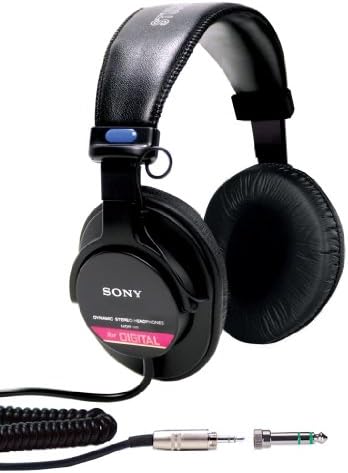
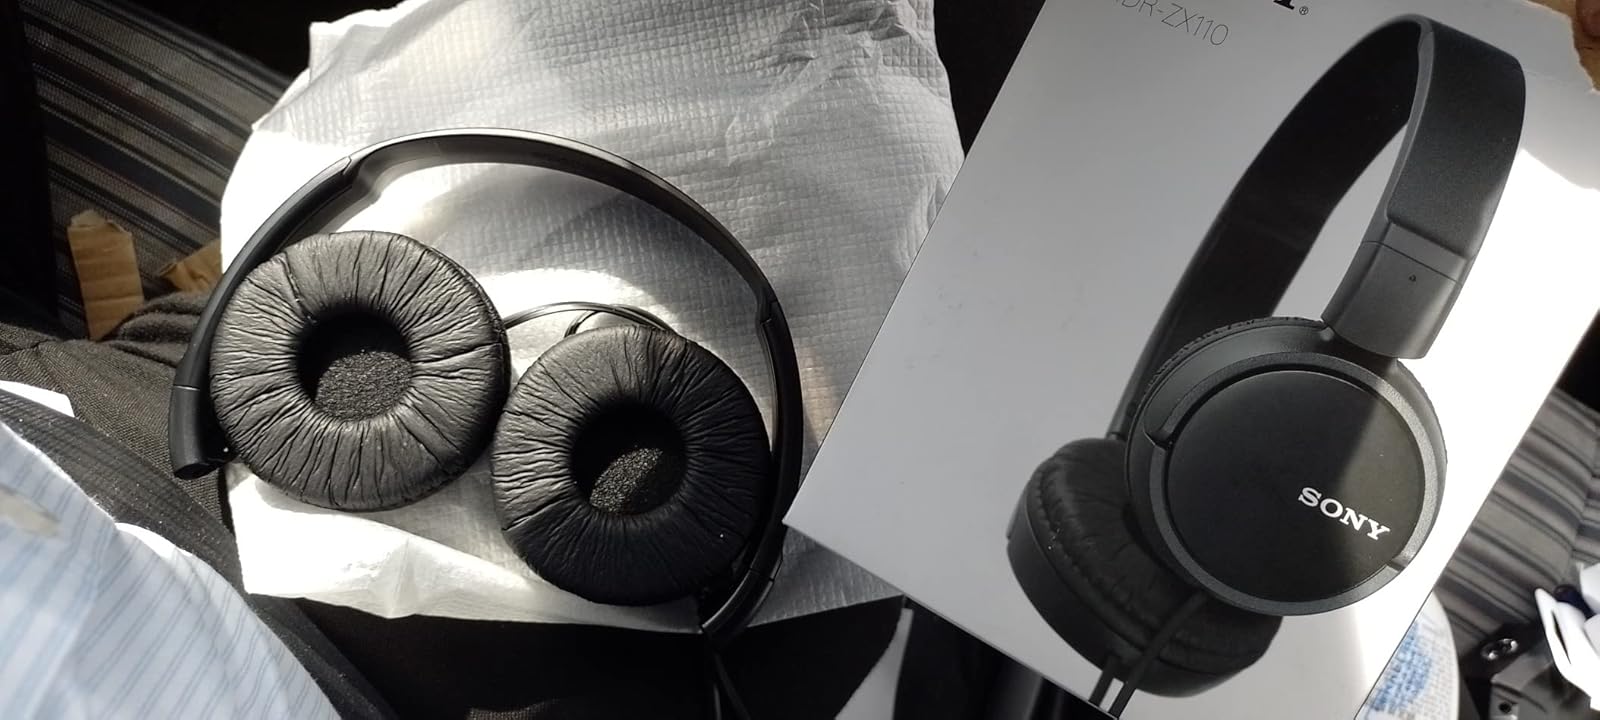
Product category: headphones
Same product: no